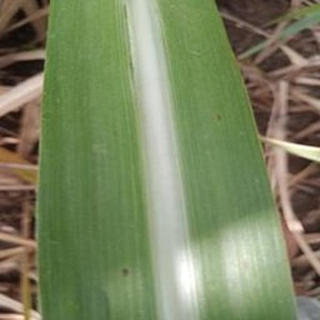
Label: healthy_sugarcane